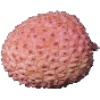
Label: Lychee 1